Registax

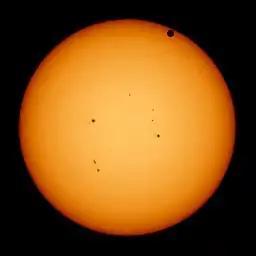
Image of the transit of Venus, shot as consecutive photographs then processed into a single image.

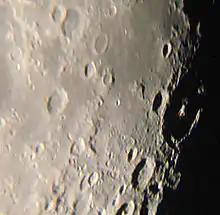
Image of part of the moon, shot as a video then processed into one still image.

Cor Berrevoets (Netherlands) began development of the program about 2001, and it was released on 19 May 2002. This initial release (version v1.0.0) had facilities for stack alignment, grading and selection of the images to be merged, and image enhancement using techniques such as wavelet processing. The program was regularly updated by its author and on 6 June 2004 a multi-lingual version was begun (v3) and the program was later available in 15 different languages. To date (September 2022) the latest release is v6.1.0.8 (6 May 2011) which was contributed to by a team of 9 people.
In 2023 the author started work on a new freeware program based on RegiStax called waveSharp. This software does not align/stack images but retains most of the functionality of RegiStax and is available for Windows and Linux. In december 2023 waveSharp 1.0beta was released followed up in december 2024 by waveSharp 2.0.